God Defend New Zealand

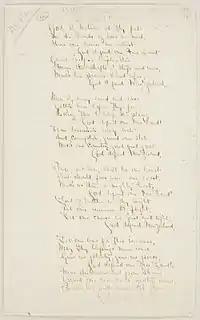
Original manuscript of words for "God Defend New Zealand" by Thomas Bracken

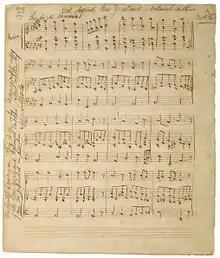
First page of Woods' original manuscript setting Bracken's poem to music

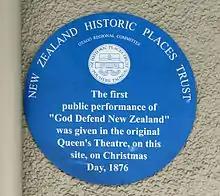
Heritage New Zealand blue plaque at the site of the first performance in Dunedin

"God Defend New Zealand" was written as a poem in the 1870s by Irish-born, Victorian-raised immigrant Thomas Bracken of Dunedin. A competition to compose music for the poem was held in 1876 by "The Saturday Advertiser" and judged by three prominent Melbourne musicians, with a prize of ten guineas. The winner of the competition was the Vandemonian-born John Joseph Woods of Lawrence, Otago, who composed the melody in a single sitting the evening after finding out about the competition. The song was first performed at the Queen's Theatre, Princes Street in Dunedin, on Christmas Day, 1876. In February 1878, sheet music was published.